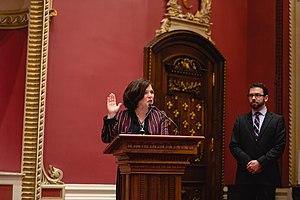
La lieutenante-gouverneure de la 33e législature, Véronyque Tremblay, prononce le serment pour les députés.
Le Parlement étudiant du Québec est une simulation des travaux de l'Assemblée nationale du Québec. C'est une simulation parlementaire non partisane qui a lieu annuellement où environ 125 participants âgés de 18 à 25 ans reproduisent le fonctionnement de l'Assemblée nationale du Québec. L'événement est organisé par l'Assemblée parlementaire des étudiants du Québec, une organisation sans but lucratif financée en partie par des cotisations prélevées auprès des participants du PEQ, en partie par des subventions gouvernementales et enfin, par des commandites privées.